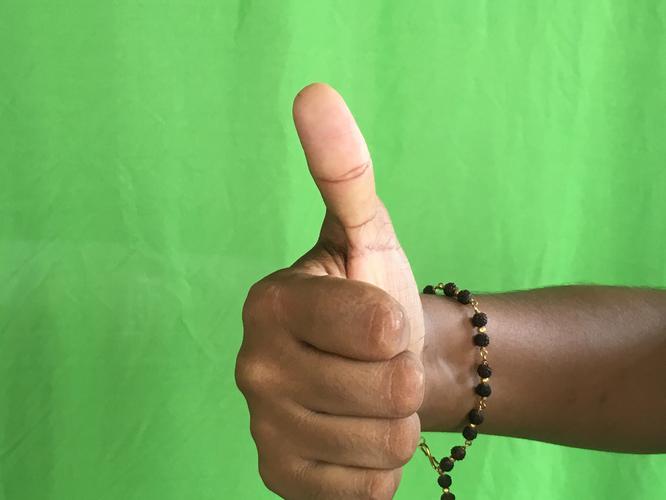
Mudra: Sikharam
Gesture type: single_hand